El Águila de Veracruz

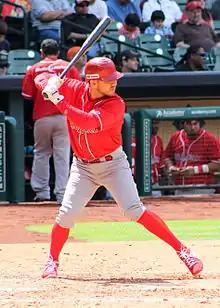
Jose Chavez in a March 2014 exhibition in Houston

El Águila de Veracruz (English: The Eagle of Veracruz) is a professional baseball team that plays in the Mexican League. Based in Veracruz, Mexico, they play their home games at the Estadio Universitario Beto Ávila.